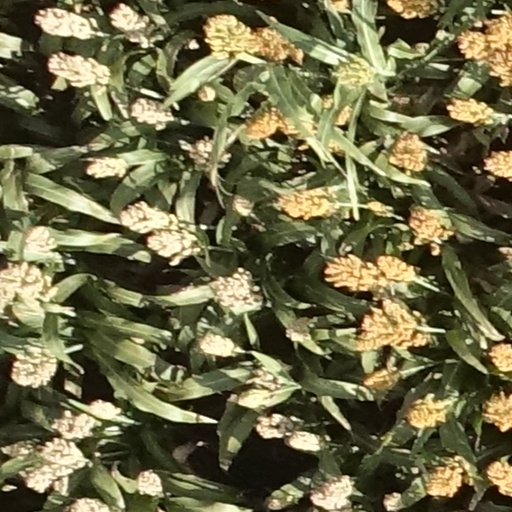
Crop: sorghum